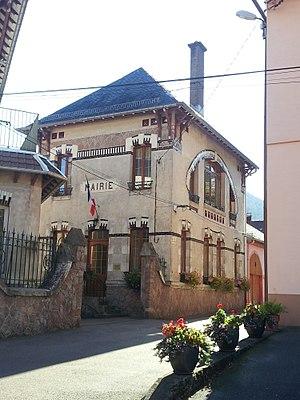
Mairie de Vexaincourt dans le département des Vosges
Vexaincourt est une commune française située dans le département des Vosges, en région Grand Est.